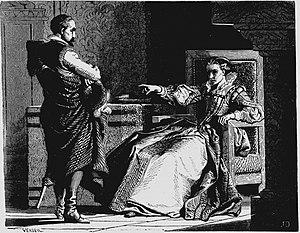
La Ramée et la duchesse de Montpensier. Illustration du roman La Belle Gabrielle d'Auguste Maquet.
François de La Ramée, né vers 1572 et mort le 8 mars 1596 à Paris, est un imposteur ou un fou français, condamné à mort pour s'être prétendu roi de France en tant que fils de Charles IX.